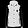
Label: Coat